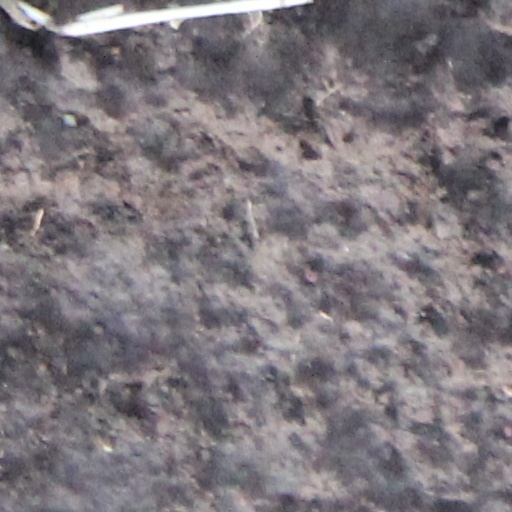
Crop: wheat